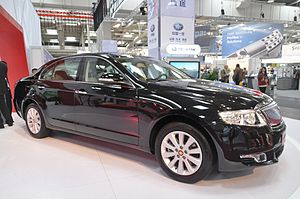
Hongqi / Billeder
Hongqi er et bilmærke produceret af Kinas største bilfabrikant, FAW Group Corporation som under dette varemærke blandt andet har fremstillet en licenskopi af Audi 100 C3.